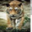
Label: tiger